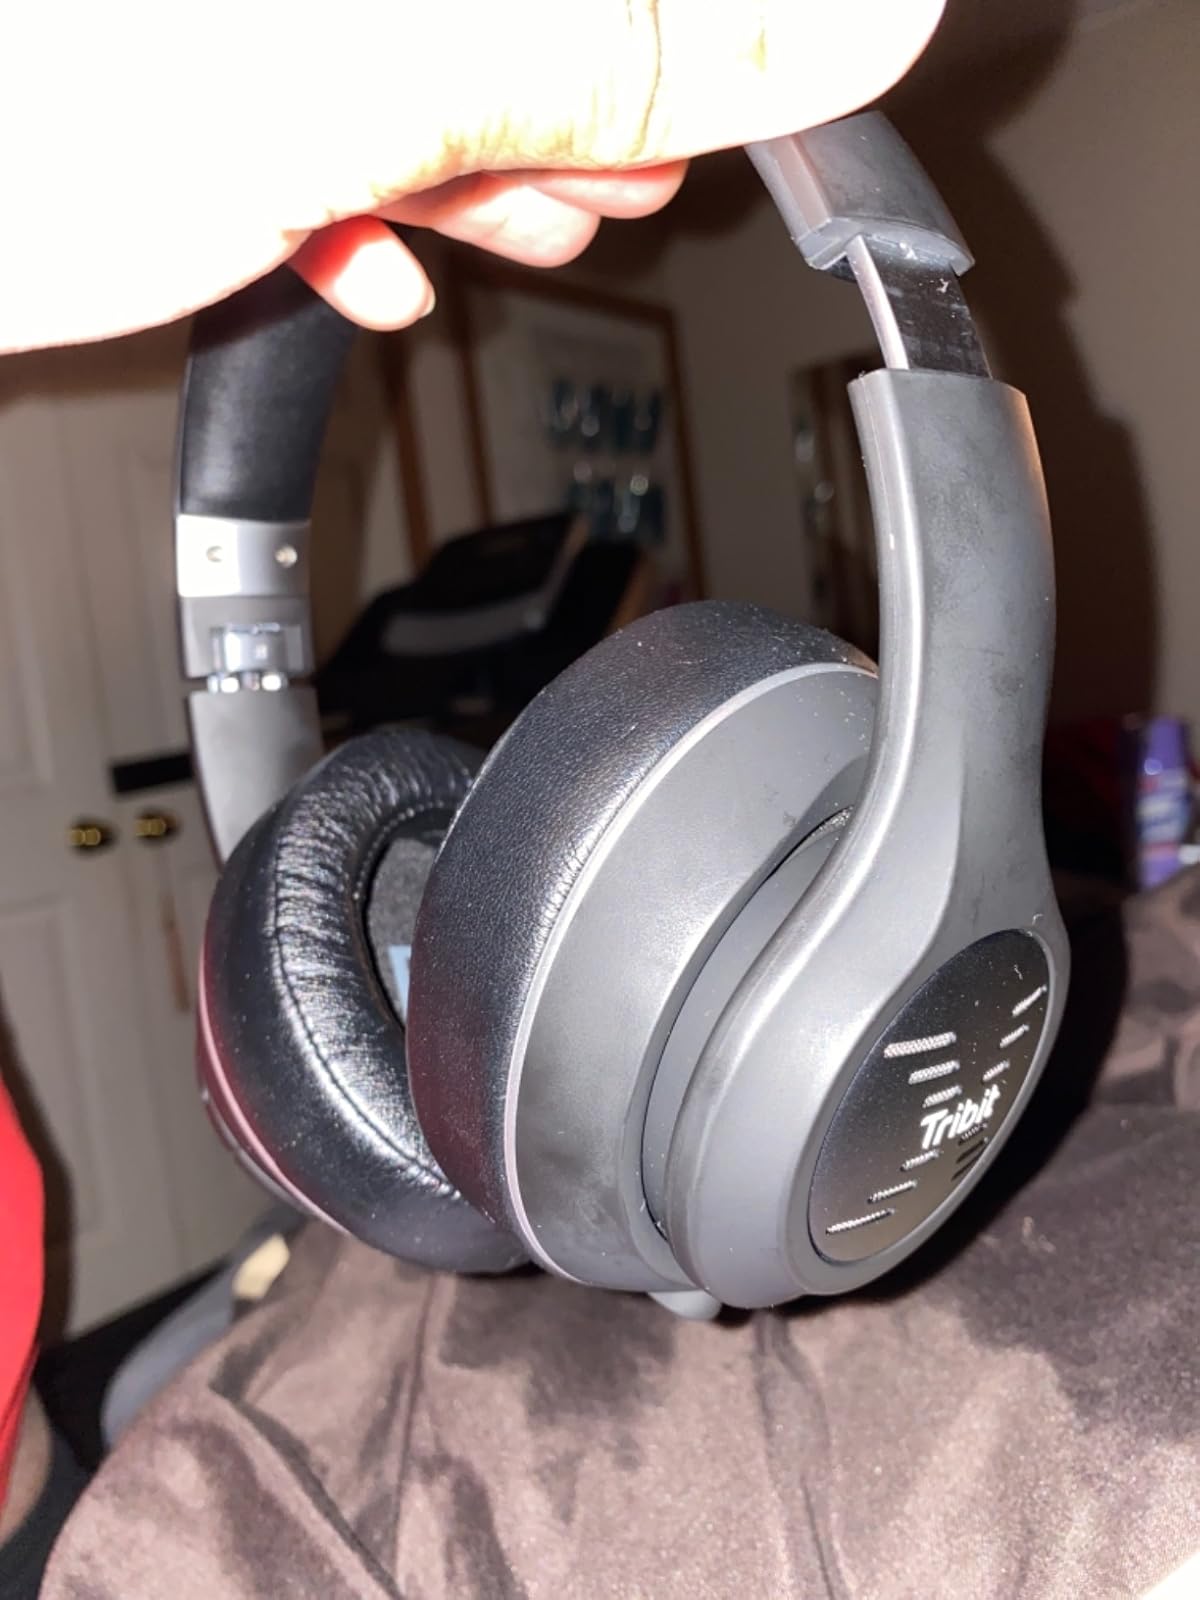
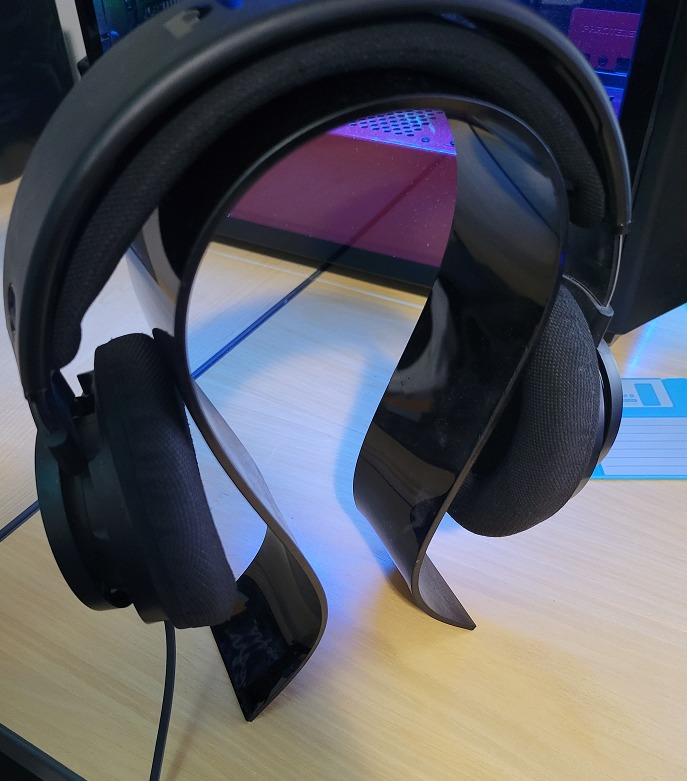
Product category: headphones
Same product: no